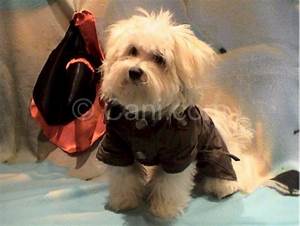
Label: dog